Douglas Robinson Jr.

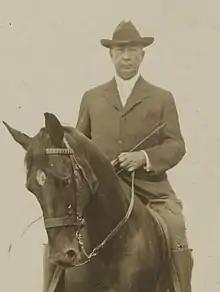

Douglas Robinson Jr. (January 3, 1855 – September 12, 1918) was an American businessman who was married to Corinne Roosevelt, a sister of U.S. President Theodore Roosevelt and an aunt of First Lady Eleanor Roosevelt.